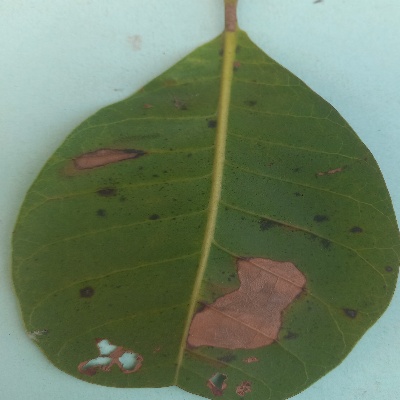
Crop: Cashew
Condition: anthracnose